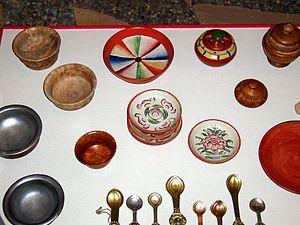
La cuisine tibétaine traditionnelle est assez différente de la cuisine que l'on retrouve dans les pays frontaliers, notamment en raison du fait que peu de plantes poussent à une altitude moyenne de 4 000 m. On retrouve principalement de l'orge commune, avec laquelle on fait la tsampa, la farine d'orge grillée, qui est l'aliment de base de la majeure partie du Tibet.